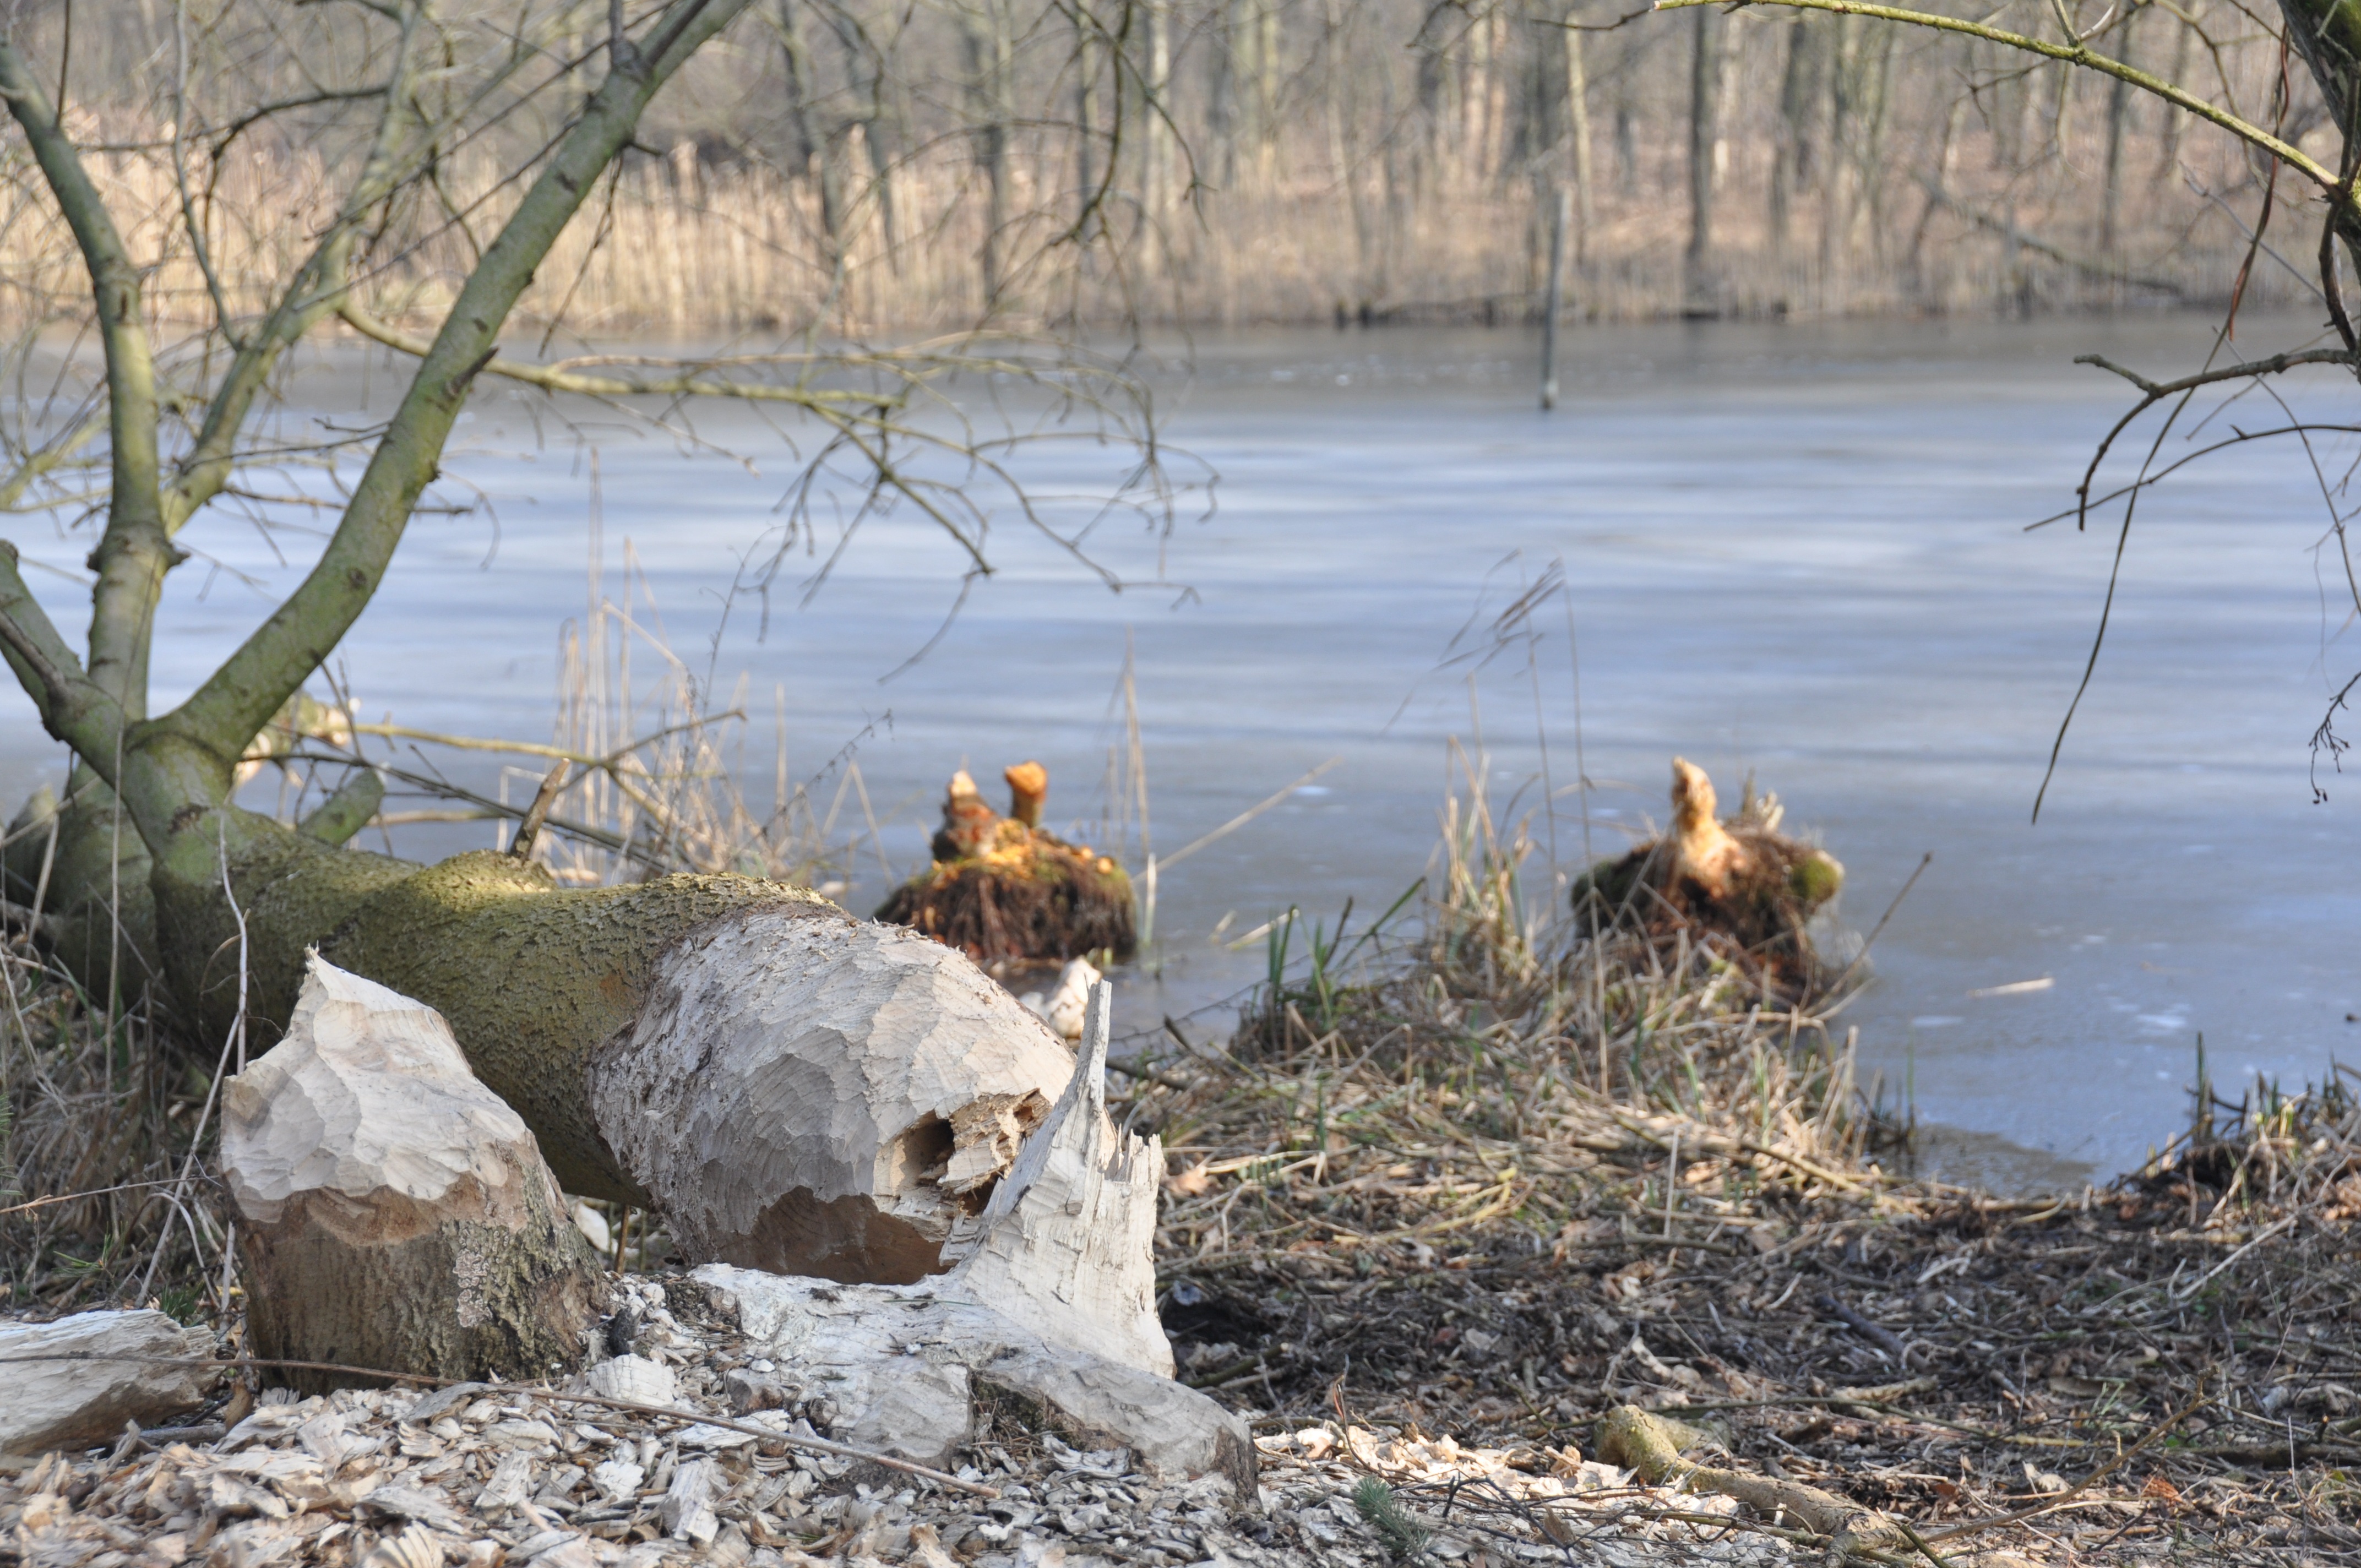
tree, water, wilderness, winter, bird, lake, wildlife, duck, wetland, water bird, beavers